Riedlhütte narrow-gauge railway

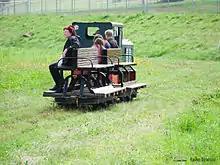
Passenger train

The railway operates approximately 16 days per year, and if weather conditions permit, several trains will be in use.